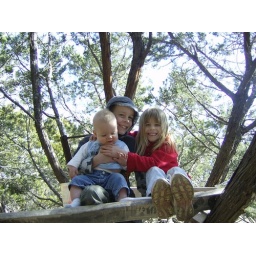
My brothers and sister in their tree house